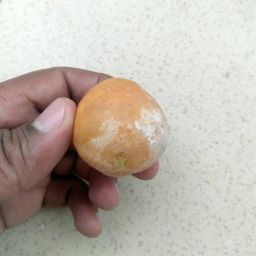
Fruit: Lime
Quality: Bad